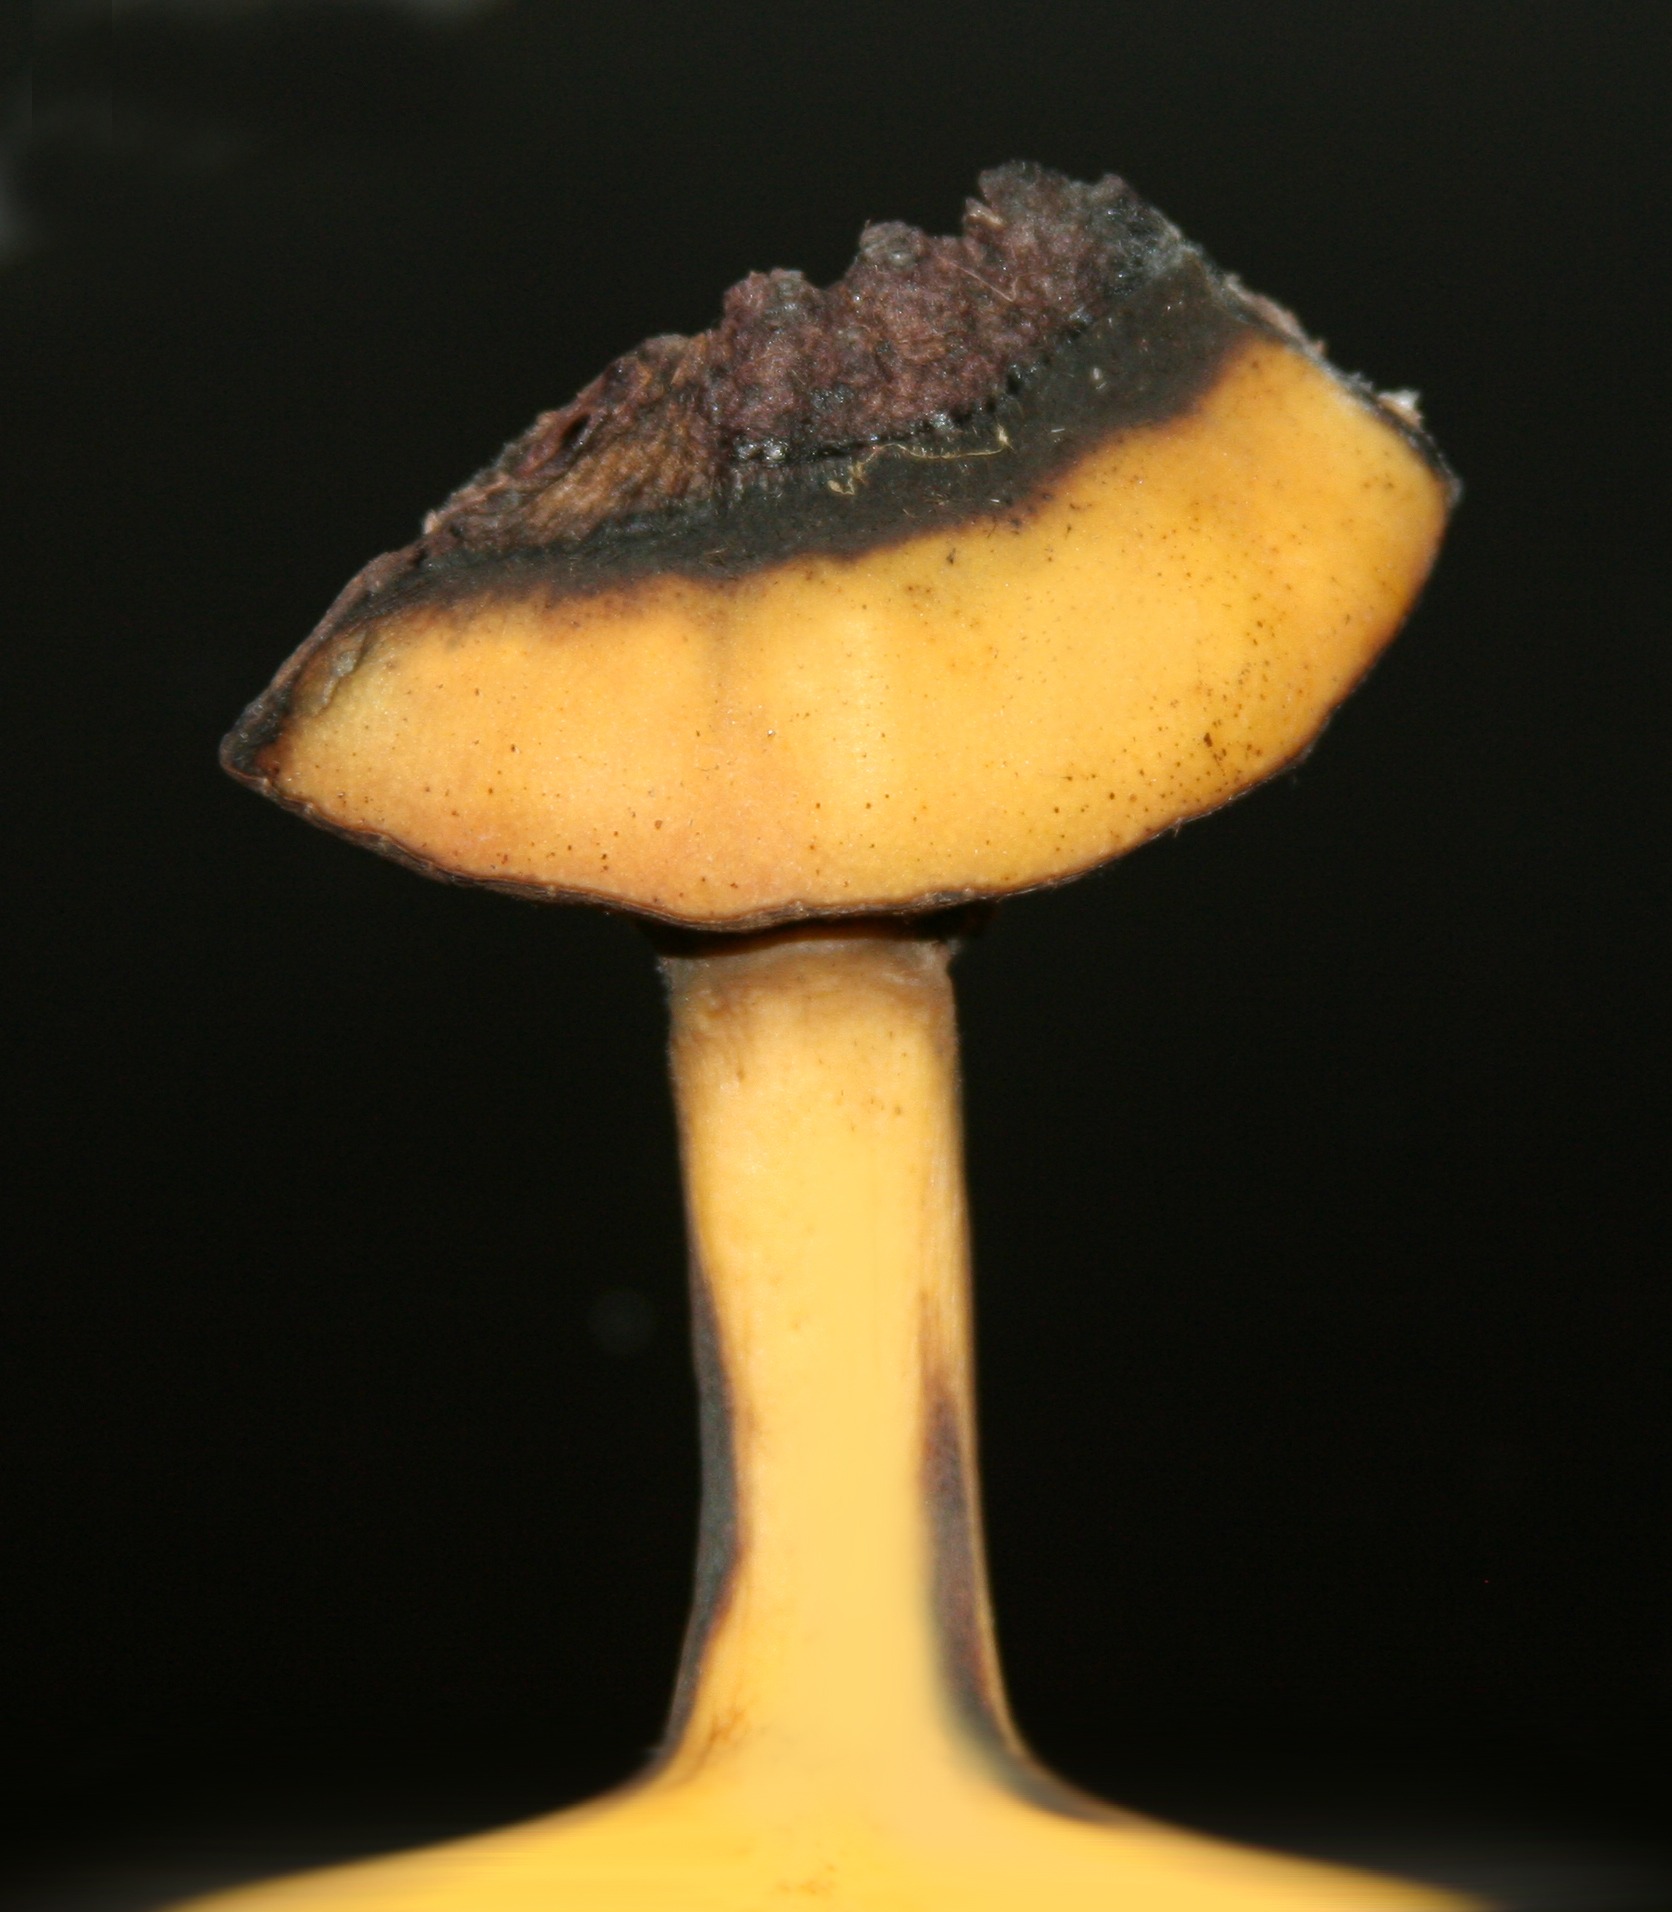
fruit, mushroom, yellow, banana, eat, macro photography, edible mushroom, skuril, banana core